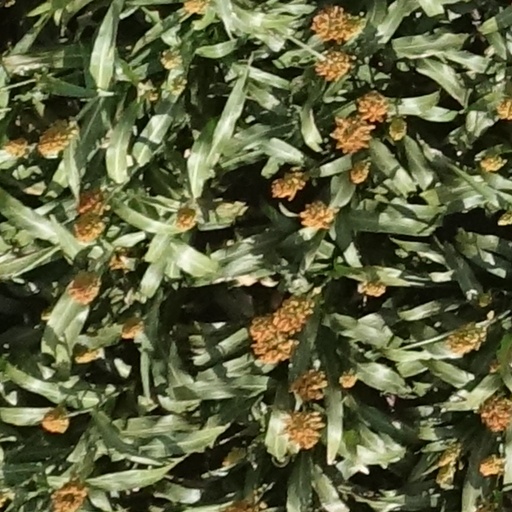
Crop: sorghum